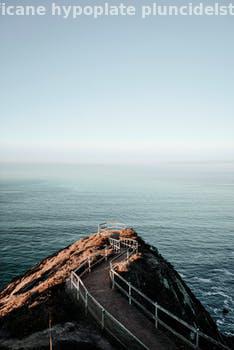
Label: Watermark